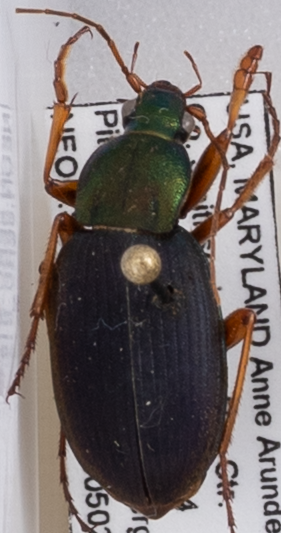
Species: Chlaenius aestivus
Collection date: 2019-05-02
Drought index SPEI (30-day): -0.858
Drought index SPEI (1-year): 2.09
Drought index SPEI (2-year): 1.546